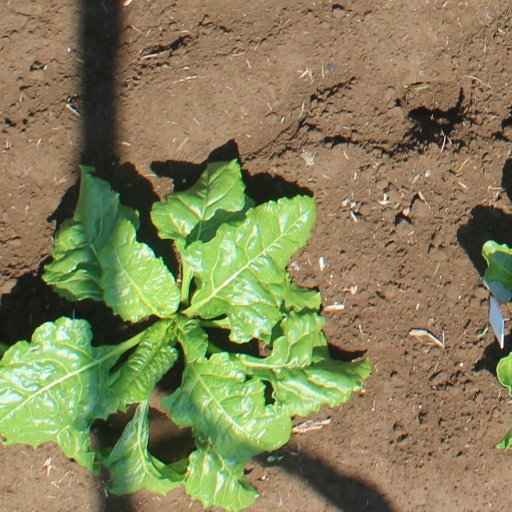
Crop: sugar beet